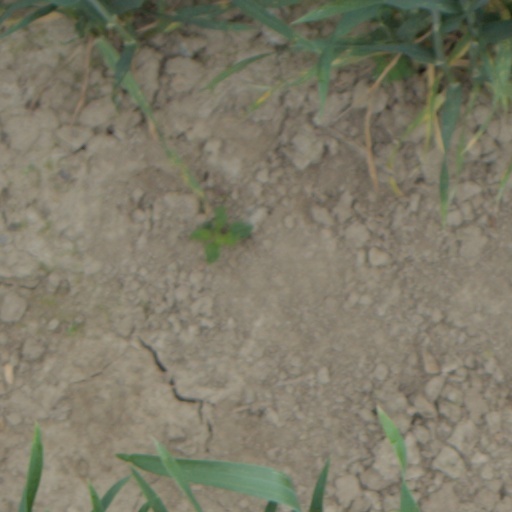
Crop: wheat